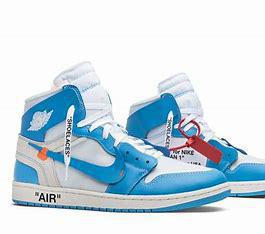
Brand: Nike
Model: 1